Nephrops norvegicus

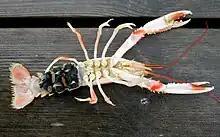
Adult female "N. norvegicus" with eggs

"Nephrops norvegicus" adults prefer to inhabit muddy seabed sediments, with more than 40 percent silt and clay. Their burrows are semi-permanent, and vary in structure and size. Typical burrows are deep, with a distance of between the front and back entrances. Norway lobsters spend most of their time either lying in their burrows or by the entrance, leaving their shelters only to forage or mate.